Transport in Cambridge

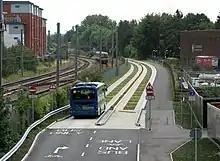
A guided bus entering the concrete busway track

Cambridge is a university town and the administrative centre of the county of Cambridgeshire, England. It lies in East Anglia about north of London. Its main transport links are the M11 road to London, the A14 east–west road and the West Anglia Main Line railway to London.